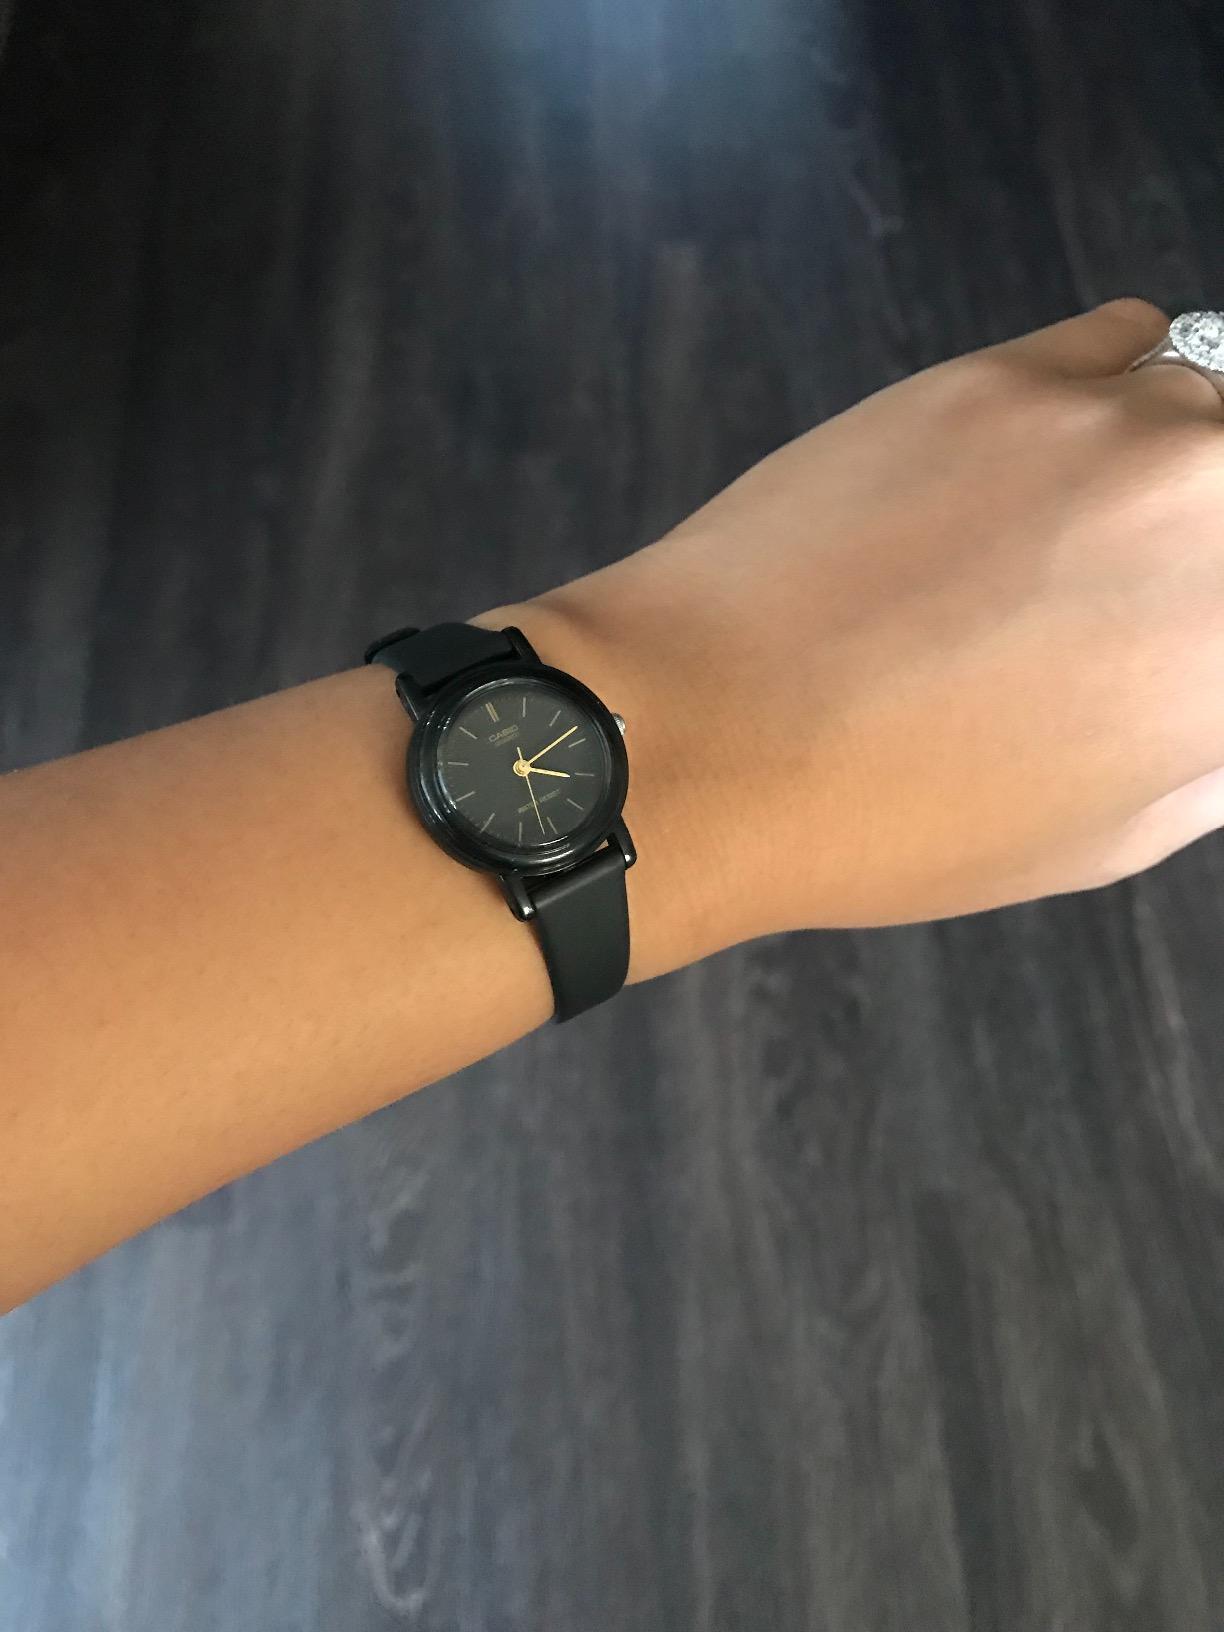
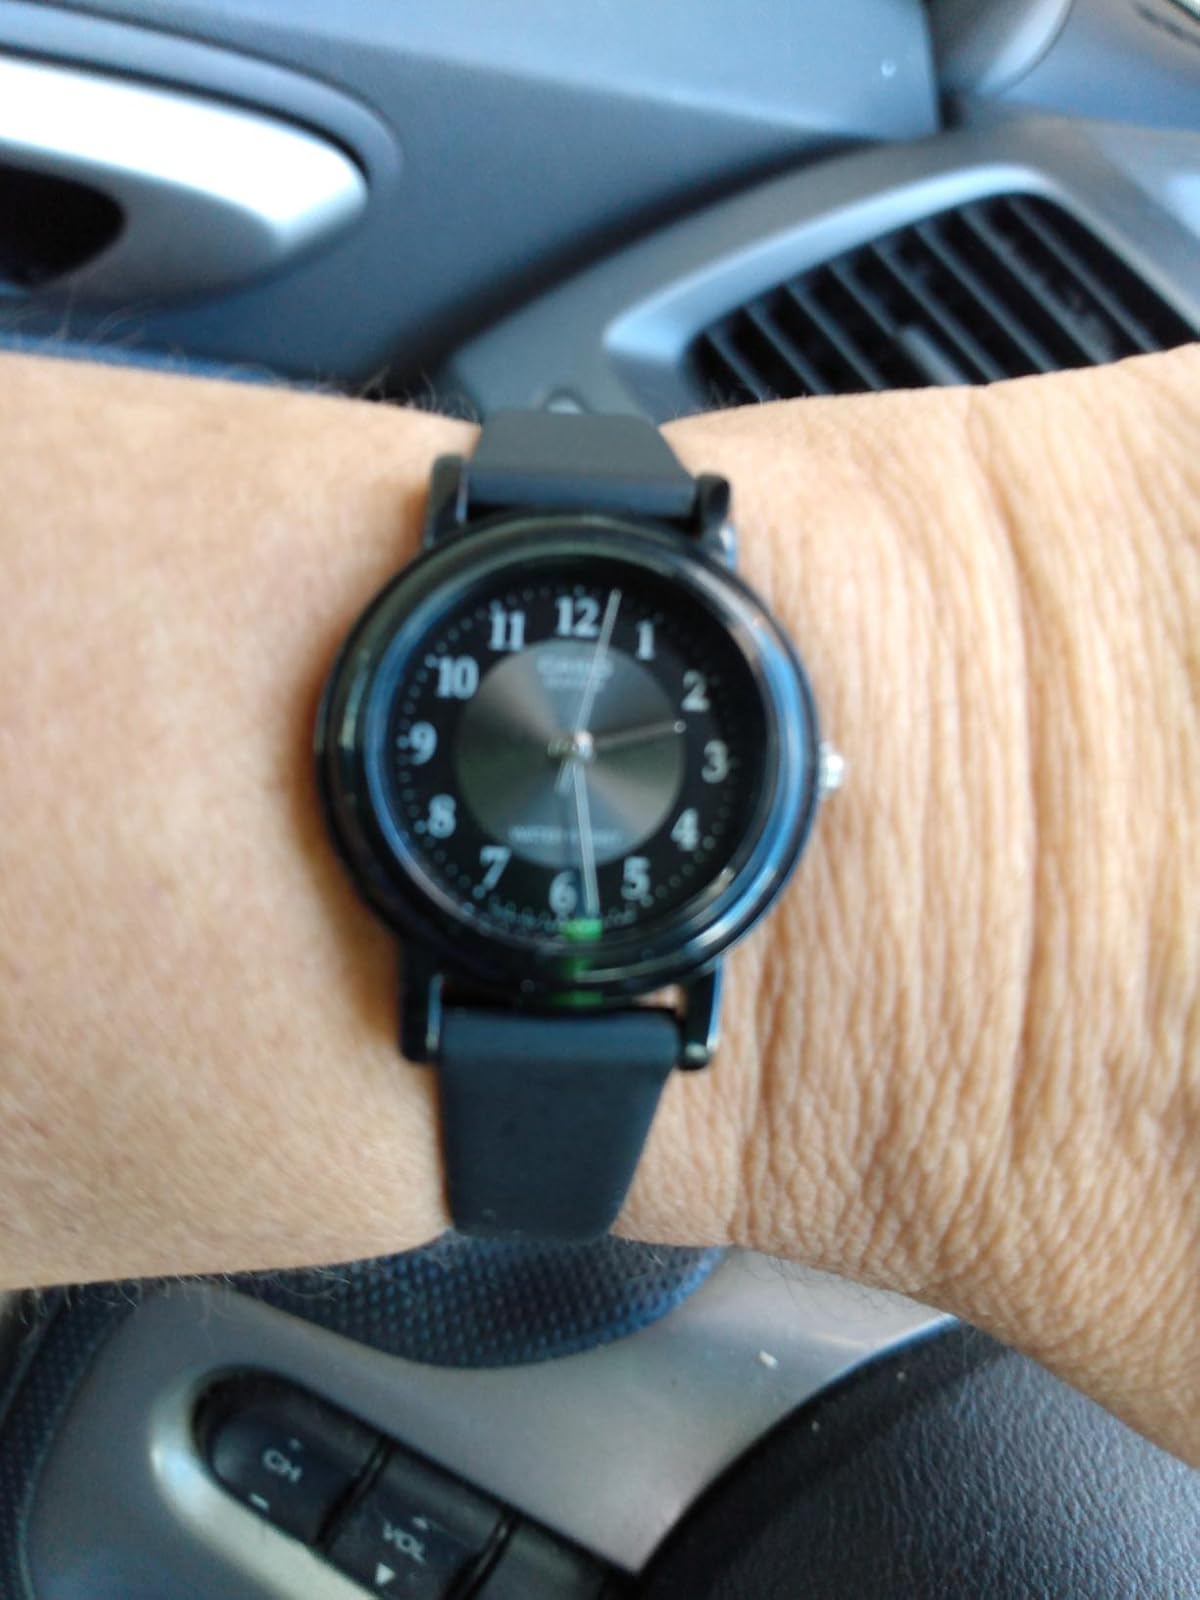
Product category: accessories_watch
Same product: no